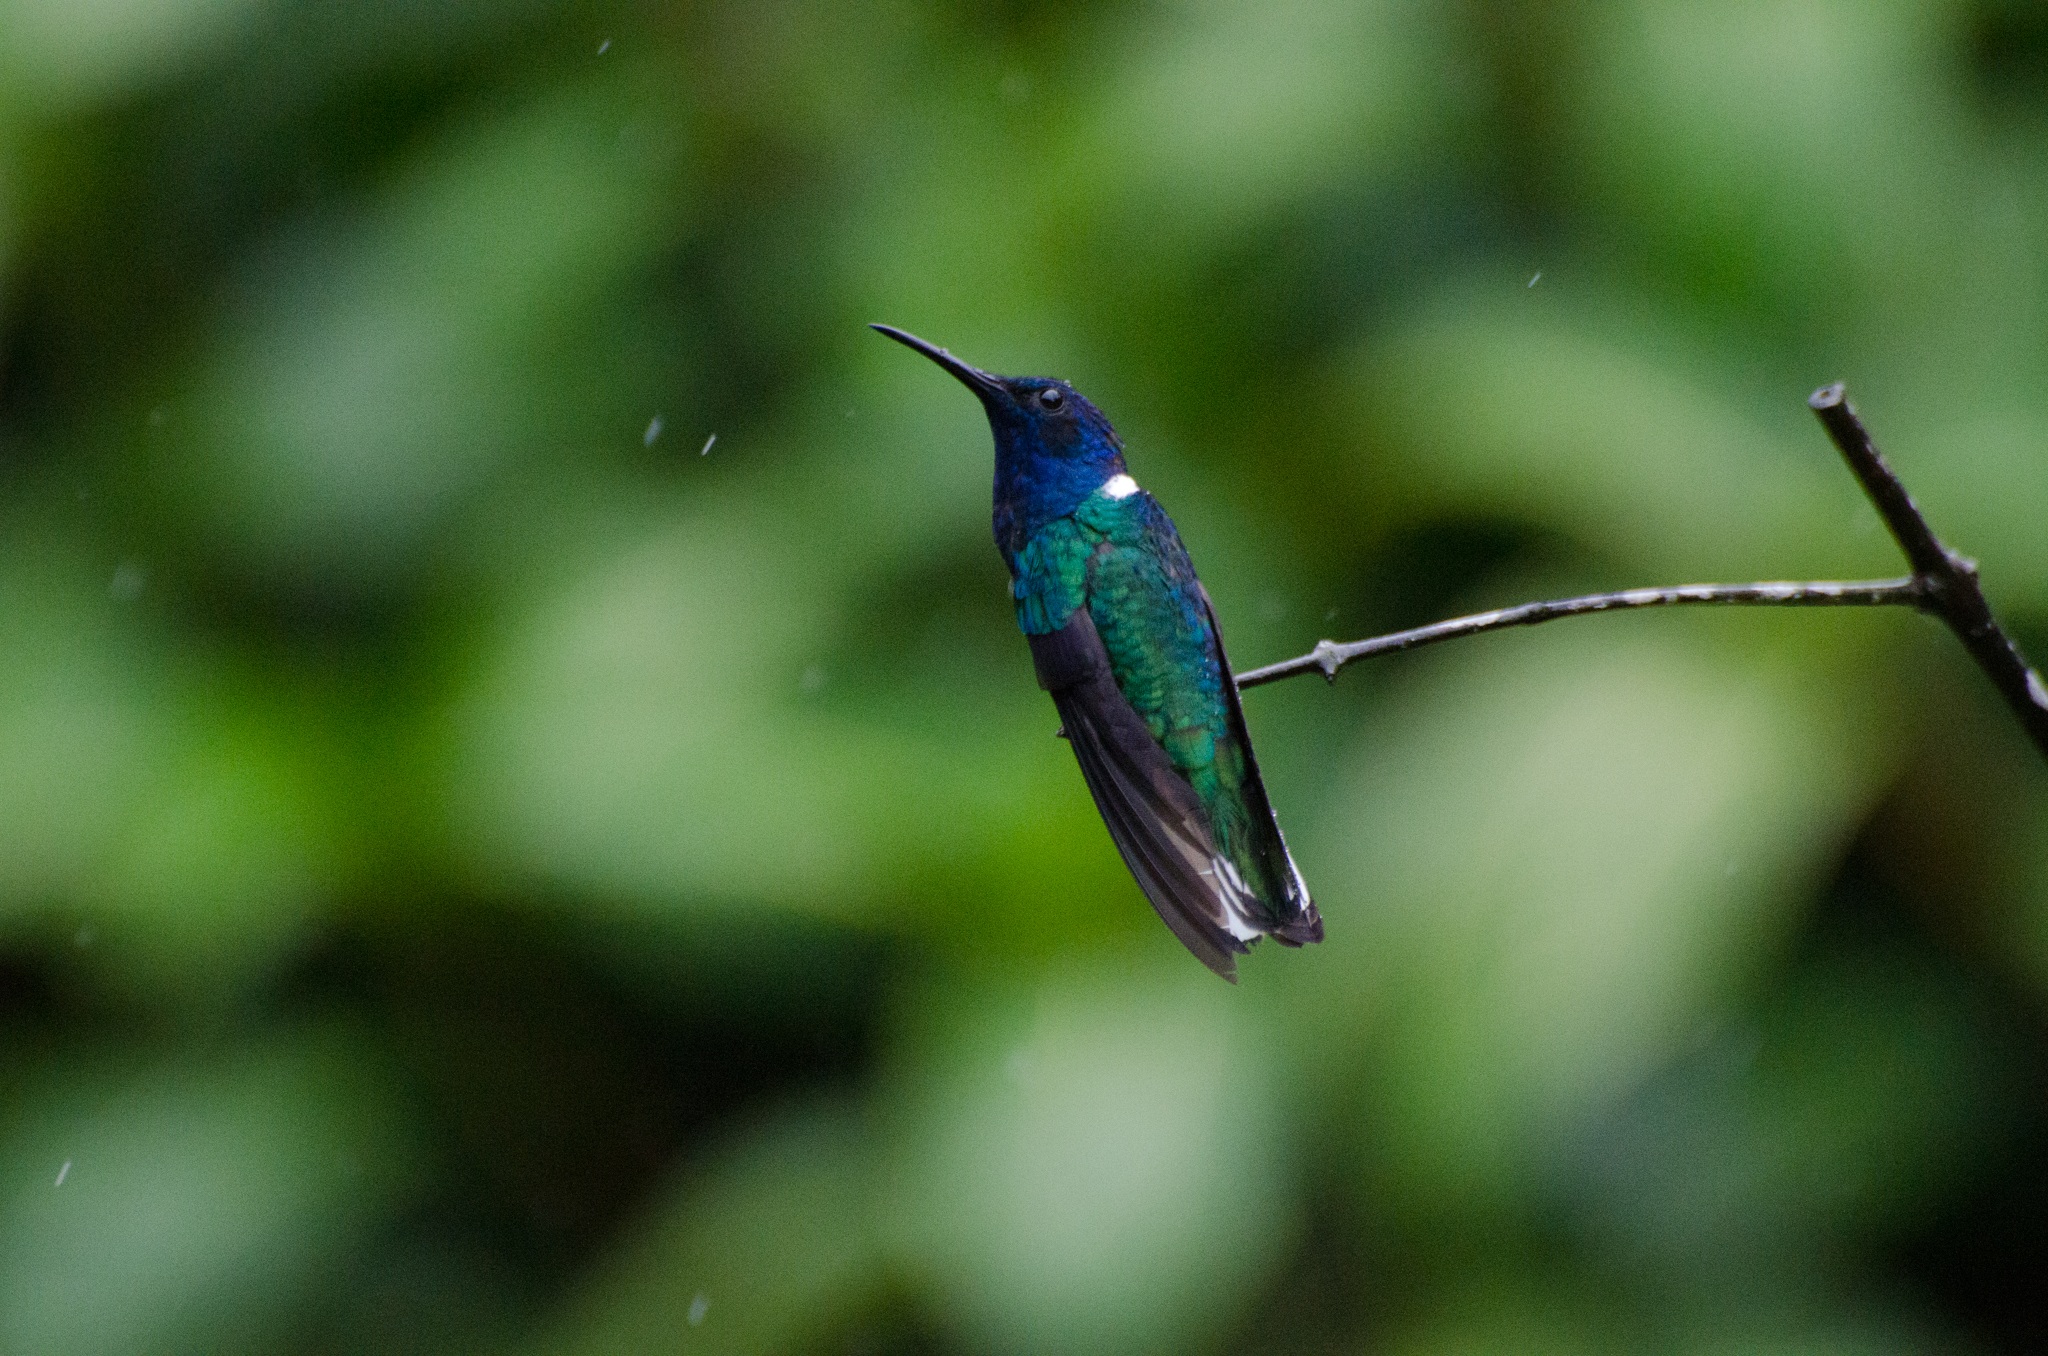
nature, bird, leaf, flower, summer, wildlife, green, beak, natural, hummingbird, rest, colorful, avian, fauna, close up, delicate, caribbean, trinidad, macro photography, pollinator, jacobin, plant stem